Greenwich armour

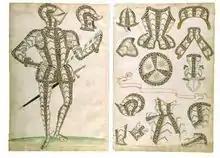
The garniture of Sir Henry Lee as depicted in the album

Tassets are now frequently knee-length, in the cuirassier fashion. Also, in keeping with innovations in the field of armouring, the inner elbows are often fully protected by articulated lames. Nevertheless, the Greenwich armours even into the period of the English Civil War retained some of the distinctive touches of the last century; the breastplates were still shaped in the peascod fashion and the pauldrons had the same graceful and rounded curves (while those of Continental armours tended towards square shapes). The "ship's prow" form of the close helmet also remained, and can be seen in many portraits of important military figures from the English Civil War.